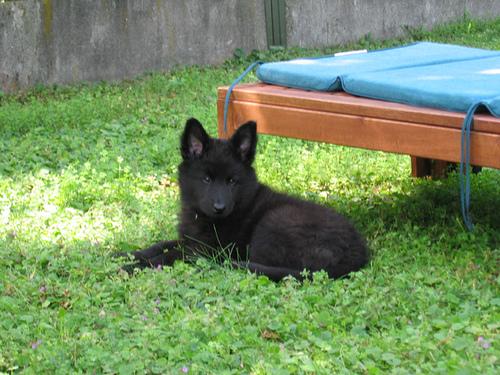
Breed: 227-n000070-groenendael